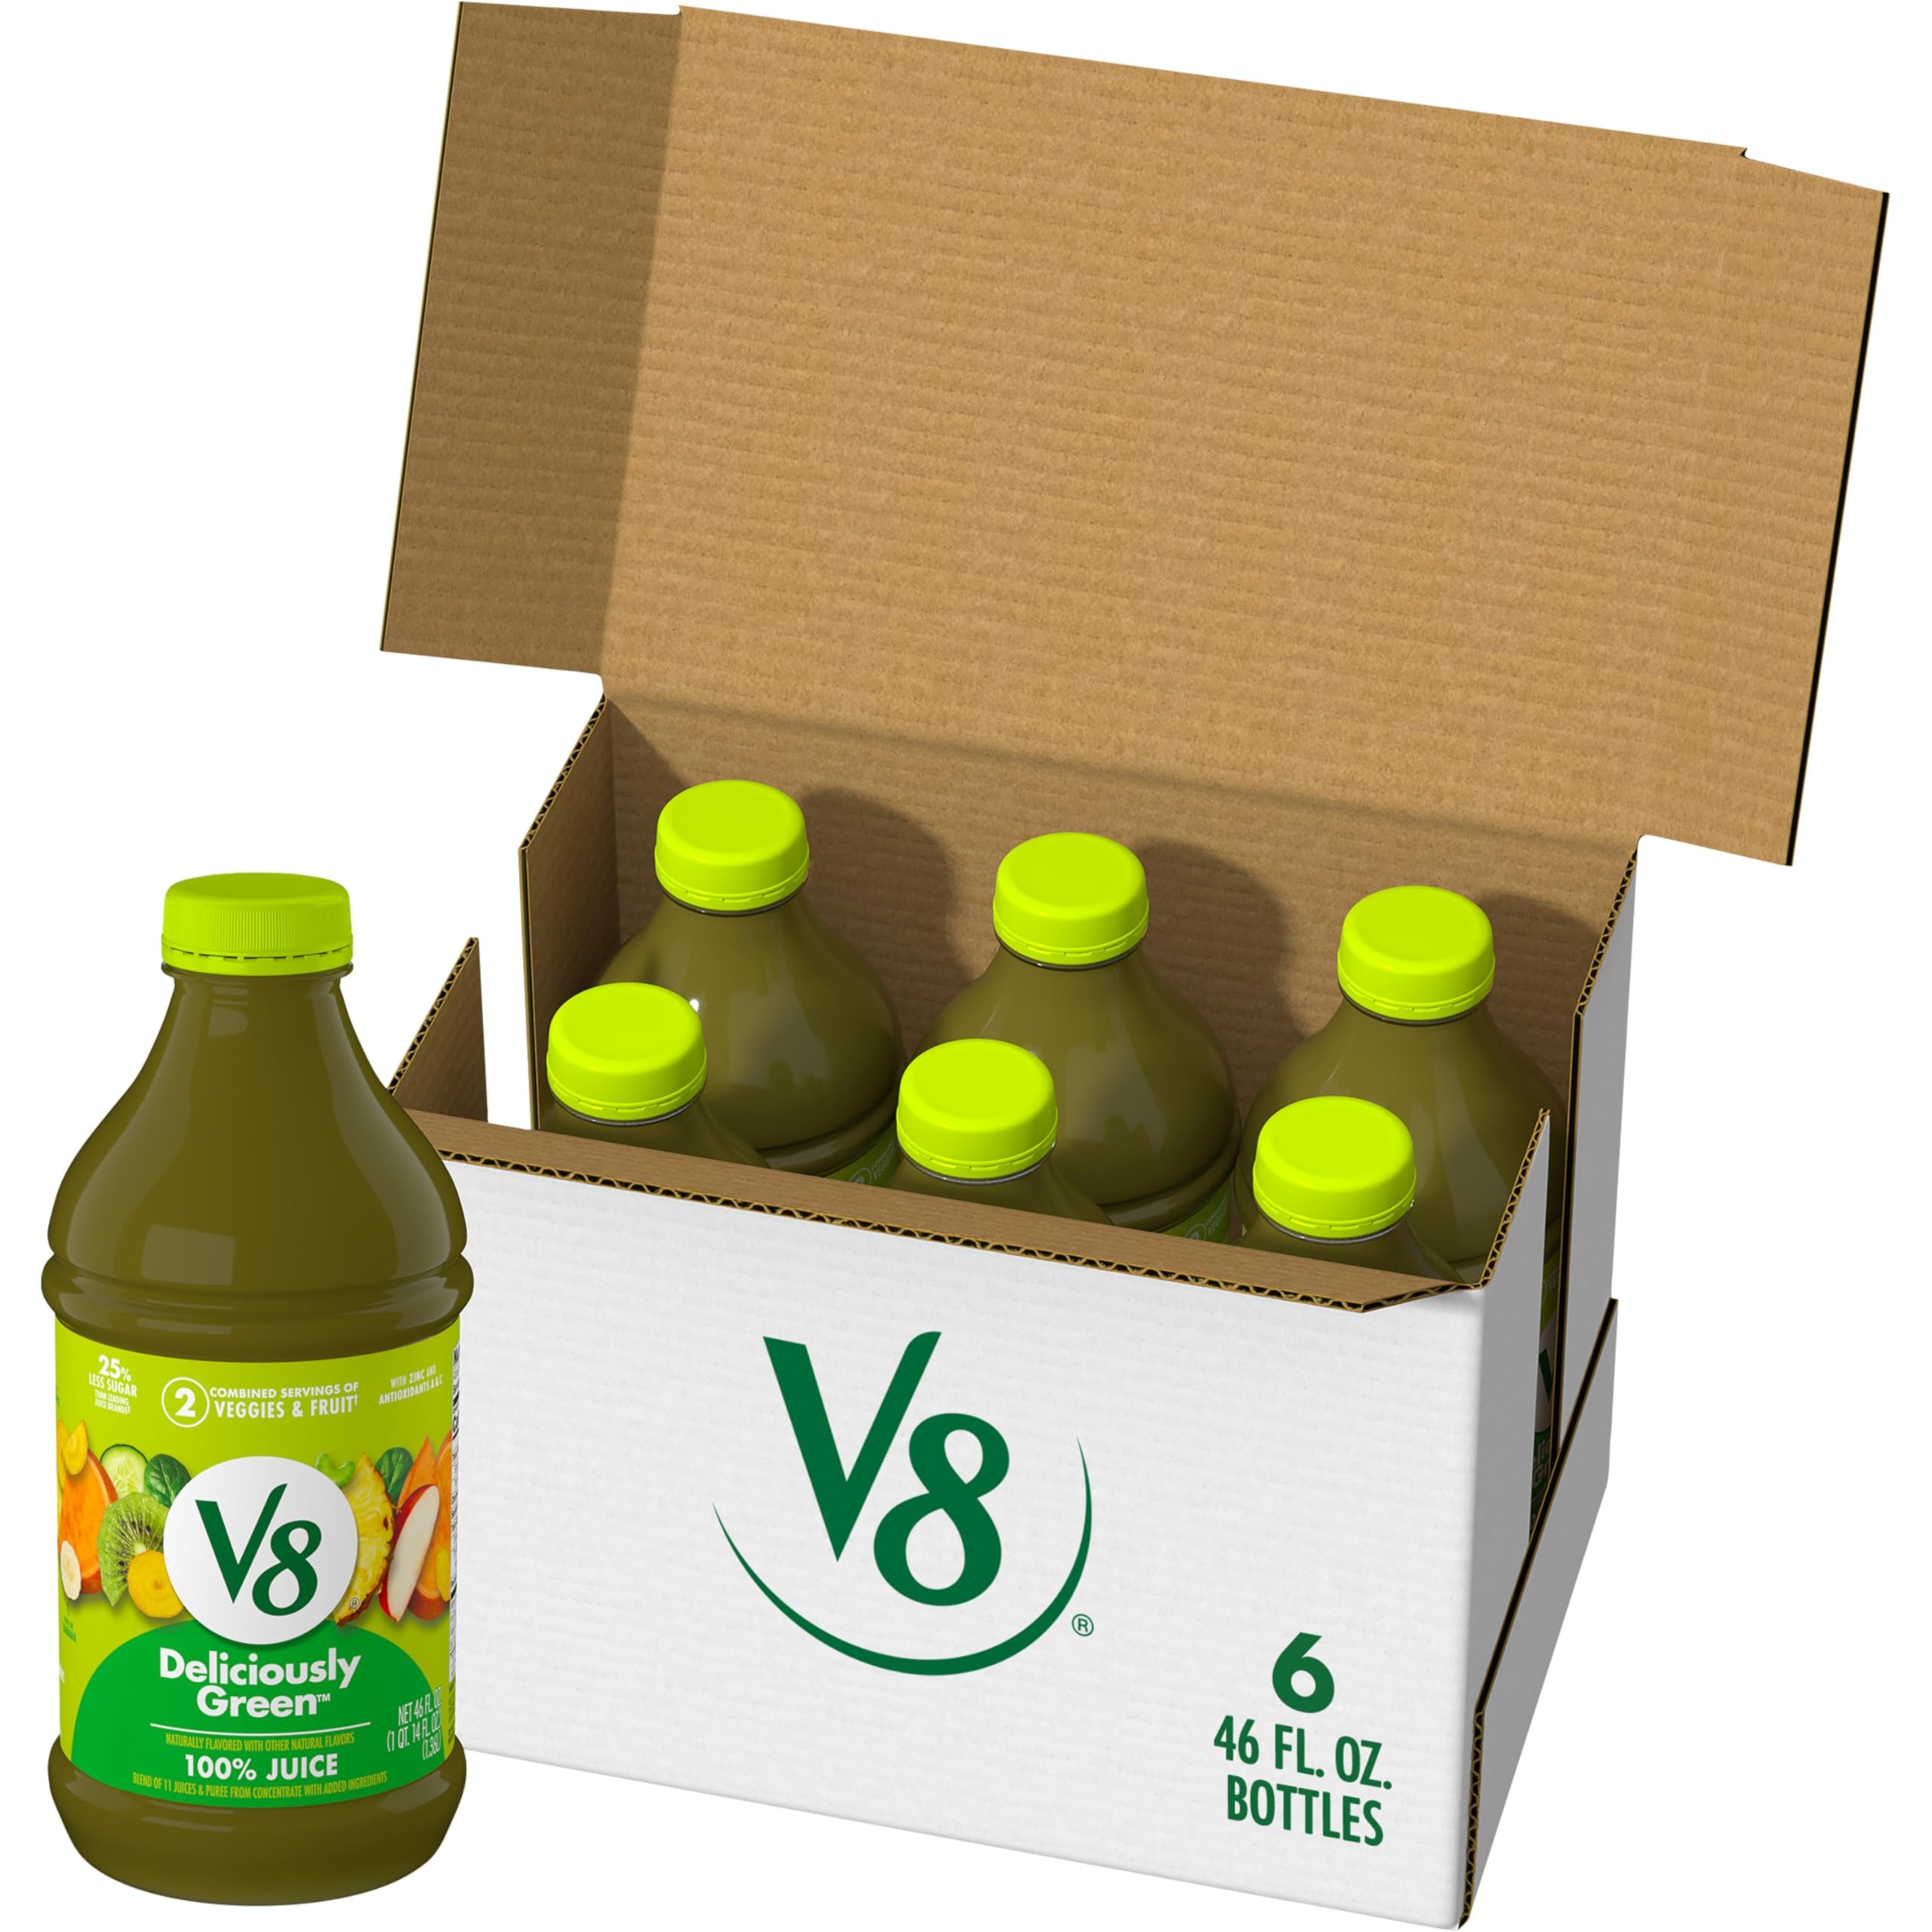
Item Name: V8 Deliciously Green 100% Fruit and Vegetable Juice, 46 fl oz Bottle (6 Pack)
Bullet Point 1: Six (6) 46 fl oz bottles of V8 Deliciously Green 100% Fruit and Vegetable Juice
Bullet Point 2: Combines the nutrition of vegetables with the sweetness of fruit
Bullet Point 3: Each bottle of 100% juice is made with the juices of 3 pounds of fruits and vegetables, including cucumber, celery, spinach, kiwi, apple and pineapple
Bullet Point 4: Contains 25% less sugar than leading 100% juice brands* (*Per 8 fl oz: Leading juice brands, 25g; V8 Deliciously Green, 18g)
Bullet Point 5: Offers 2 combined servings of veggies and fruit in every 8 fl oz, plus Antioxidant Vitamins A and C for a nutritious vegetable and fruit juice blend
Value: 276.0
Unit: Fl Oz

Price: 4.065